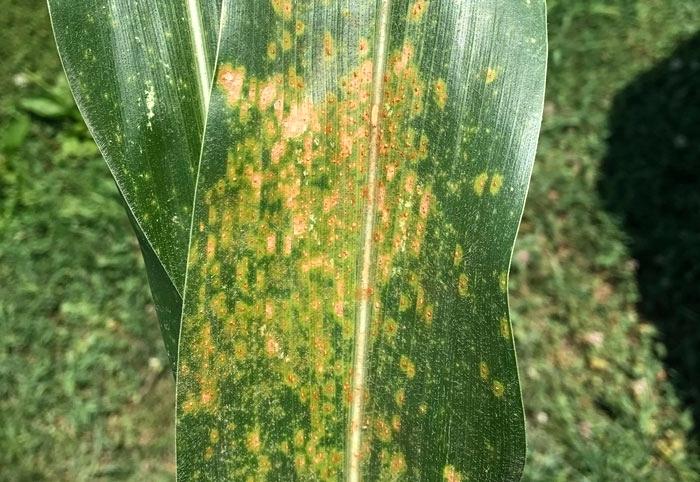
Labels: Corn rust leaf